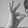
ASL letter: F